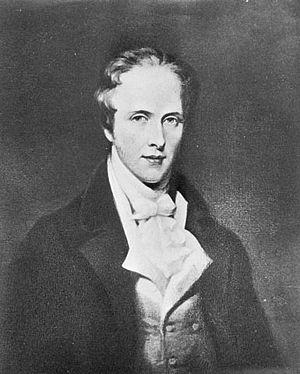
Thomas Douglas, 5ᵉ Comte de Selkirk, est un philanthrope écossais qui a aidé l'implantation d'immigrants européens au Canada, notamment des personnes originaires des Highlands en Écosse. Actionnaire de la Compagnie de la baie d'Hudson, il fonda la colonie de la rivière Rouge, aussi appelée colonie d'Assiniboia, pour y installer des fermiers écossais déplacés de leurs terres.